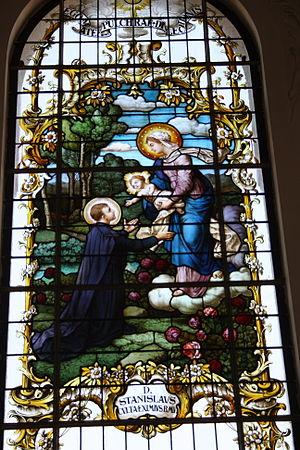
Saint Stanislas Kostka, né le 28 octobre 1550 à Rostkowo et mort le 15 août 1568 à Rome, est un novice jésuite polonais. Ayant fui sa famille et ses frères pour pouvoir entrer chez les jésuites, il meurt à Rome peu après avoir commencé son noviciat. Canonisé le 31 décembre 1726 il est liturgiquement commémoré le 13 novembre.